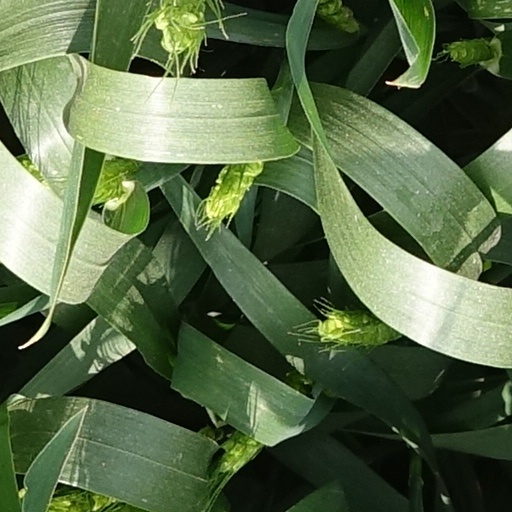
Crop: wheat